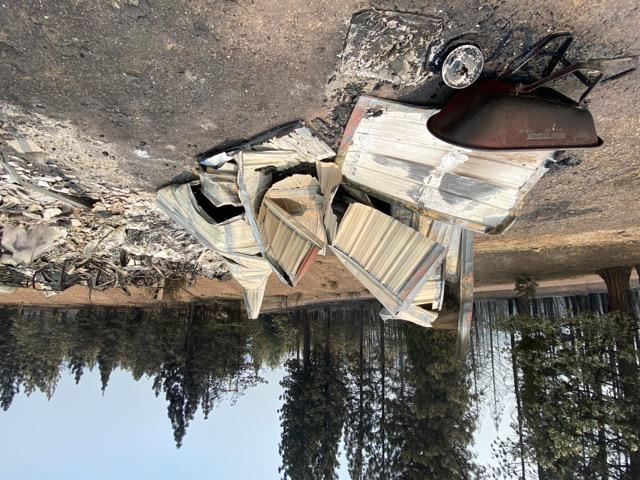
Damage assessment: destroyed